List of surviving Gloster Meteors

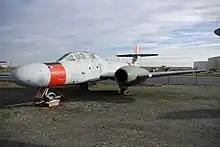
French Meteor NF. 11 at Ailes Anciennes Toulouse in 2008.

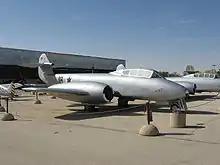
Gloster Meteor T.7 "18" "Ra'am" (Thunder) at Hatzerim in 2010.

The Royal Netherlands Air Force received 65 Meteor F.4s, 43 T.7s and 160 F.8s.